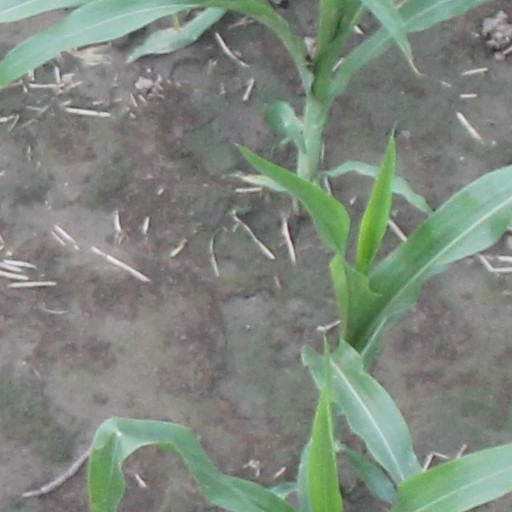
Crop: maize; corn